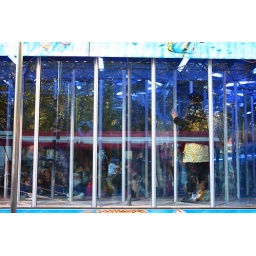
Lost in the glass house